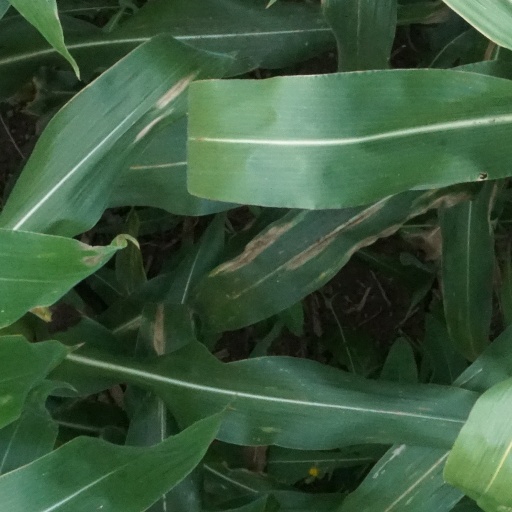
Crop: maize; corn